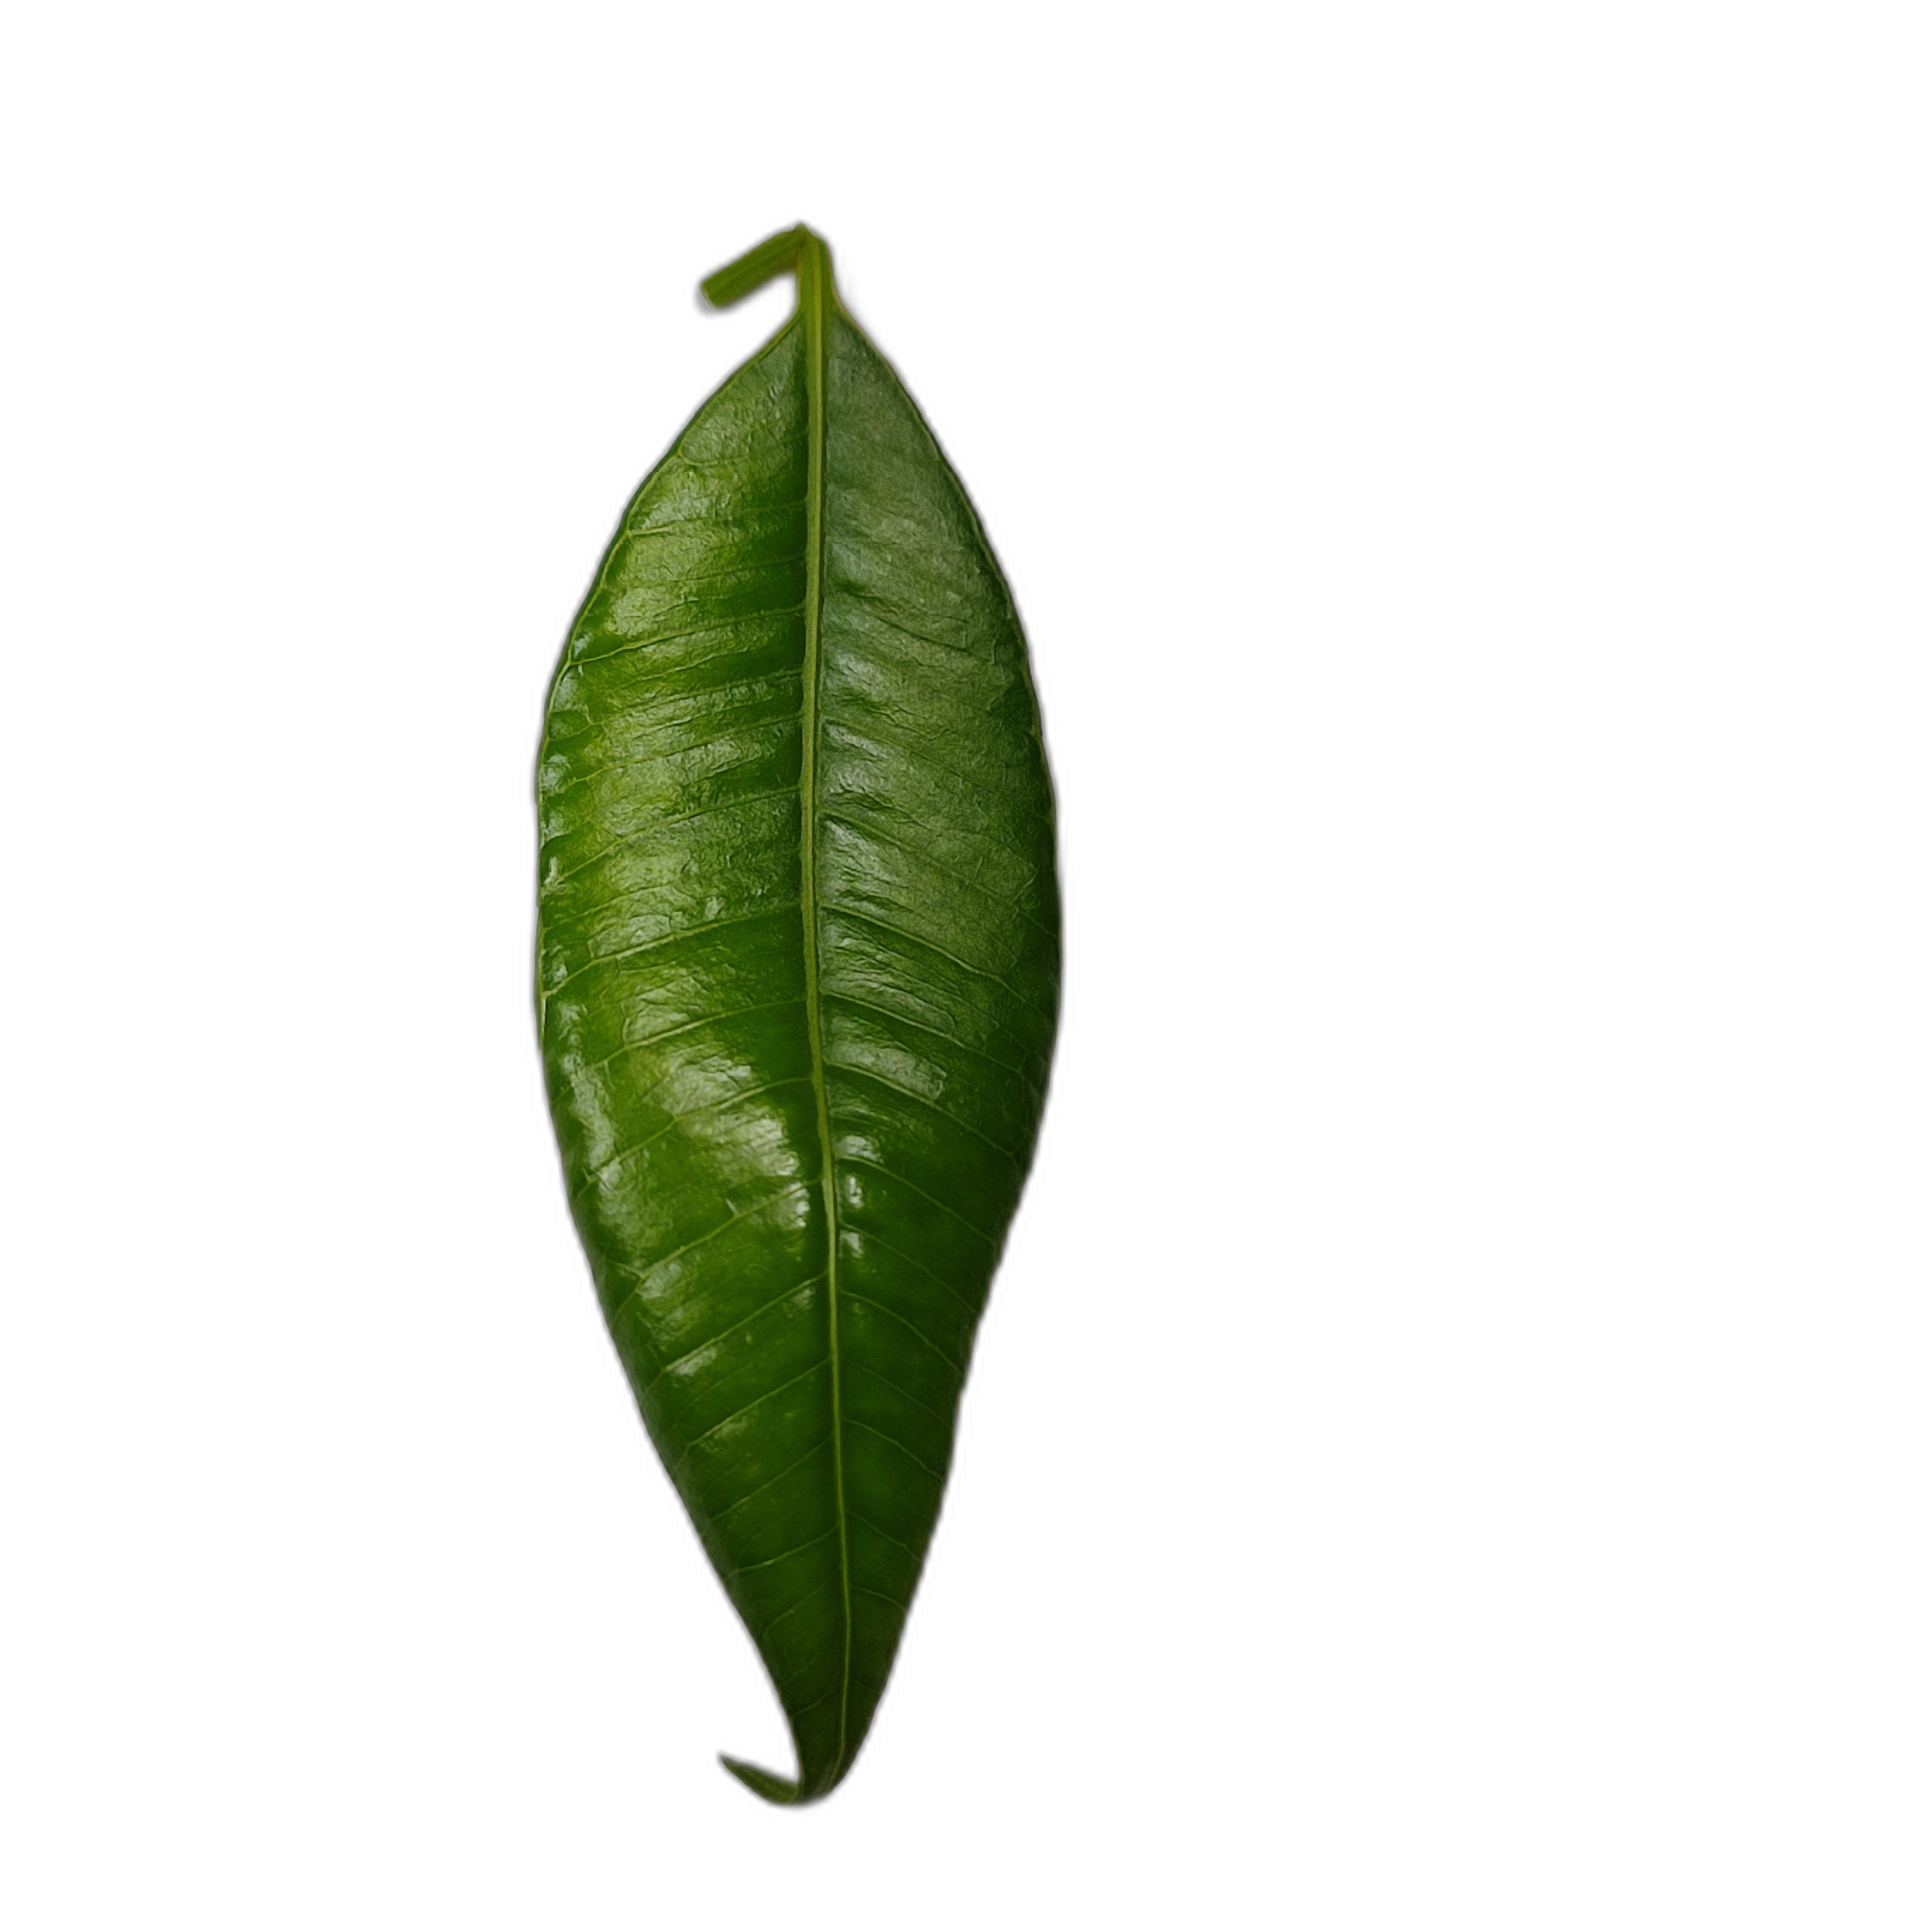
Label: healthy